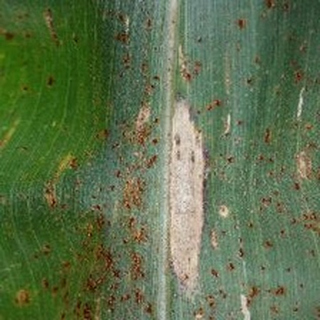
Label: corn_northern_leaf_blight